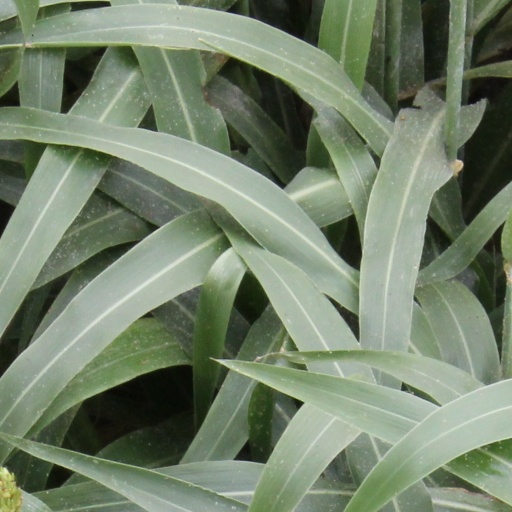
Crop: sorghum